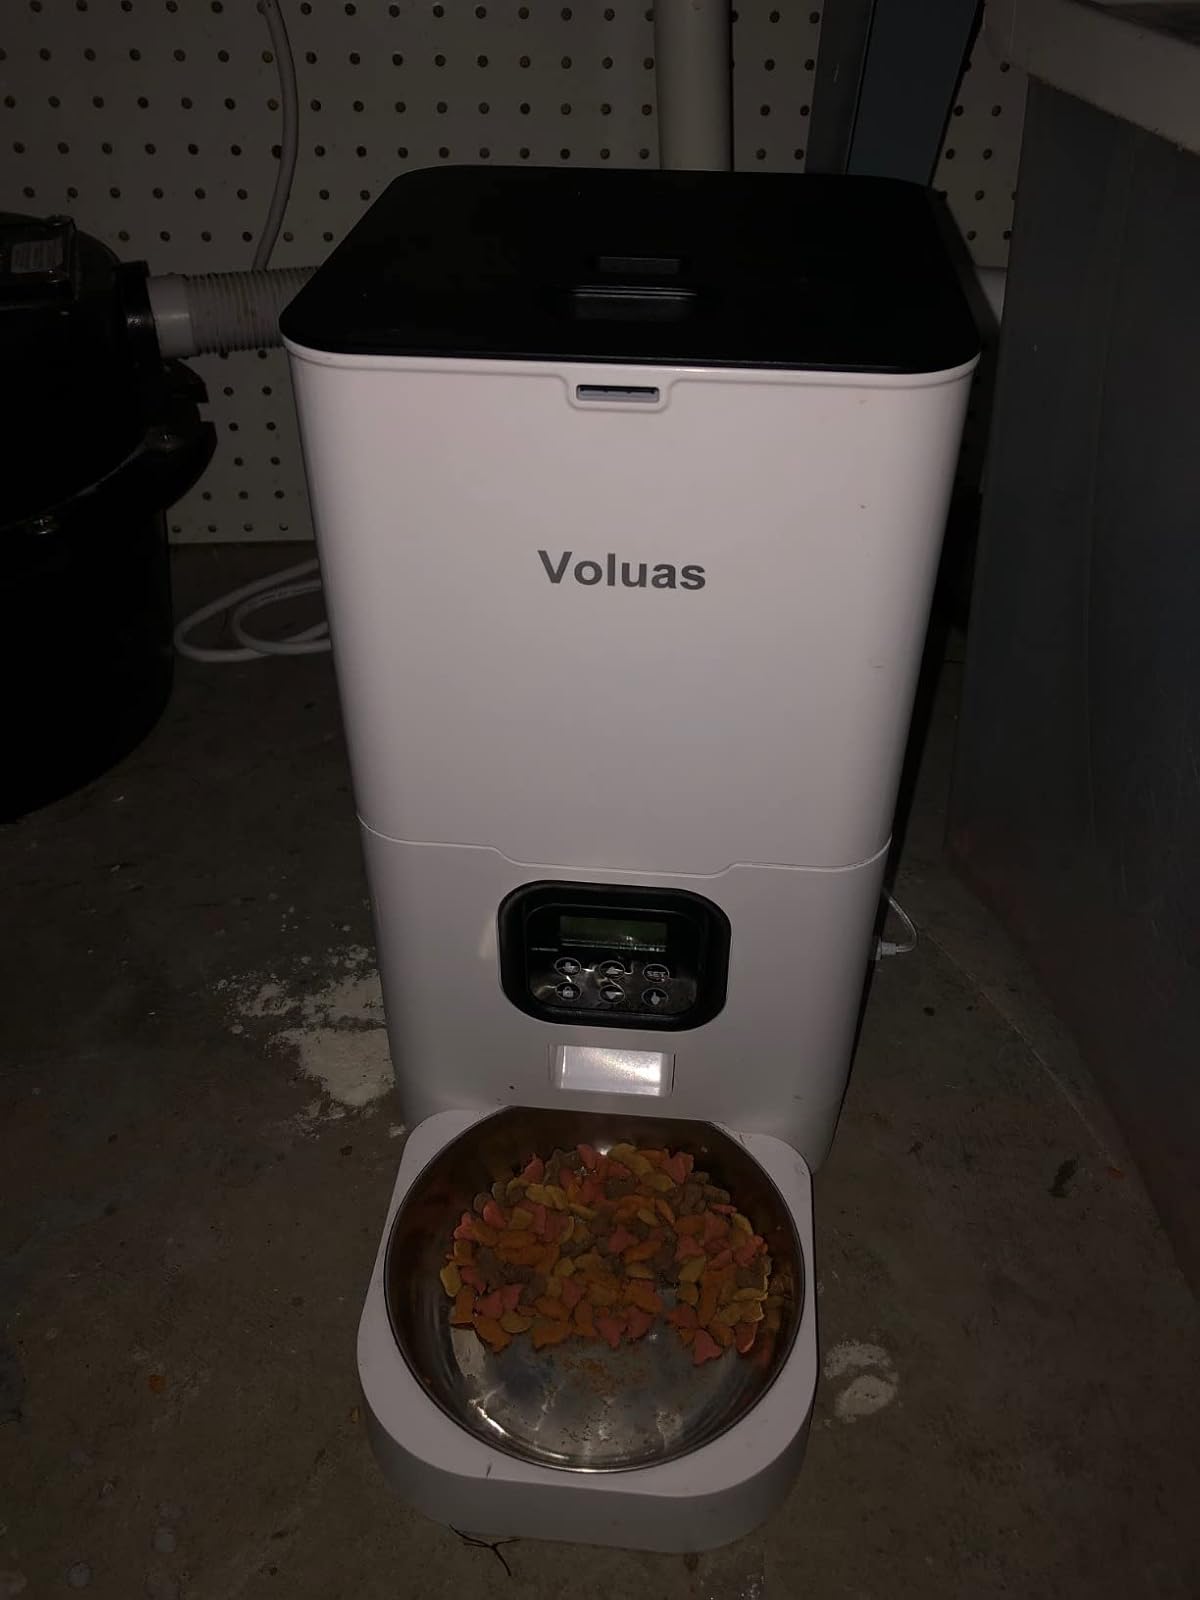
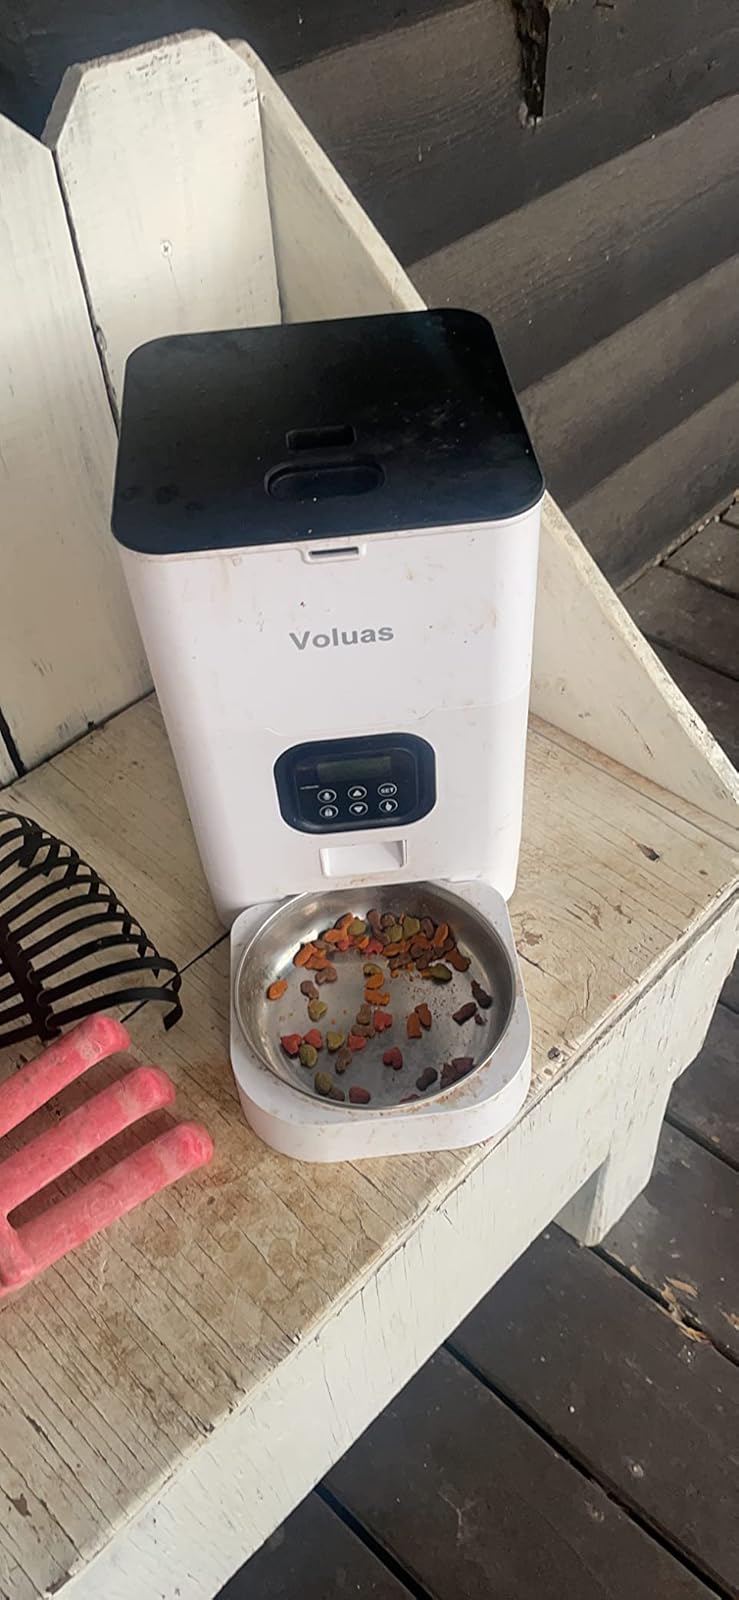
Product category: items_feeder
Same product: yes